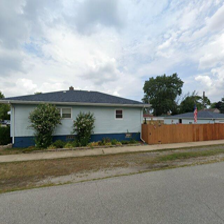
Label: streetView